Age of Ascent

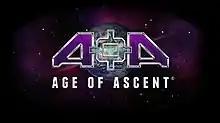

Age of Ascent is a video game that aims to become the largest MMO game ever created. It utilizes a cutting-edge, on-demand scaling cloud-based architecture and features real-time direct piloting in a single integrated universe. The game was officially announced on February 28, 2014.